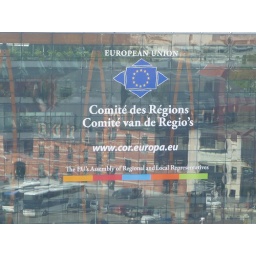
... as seen from the roof terrace of the Residence Palace. So many buildings reflected in its glass facade!